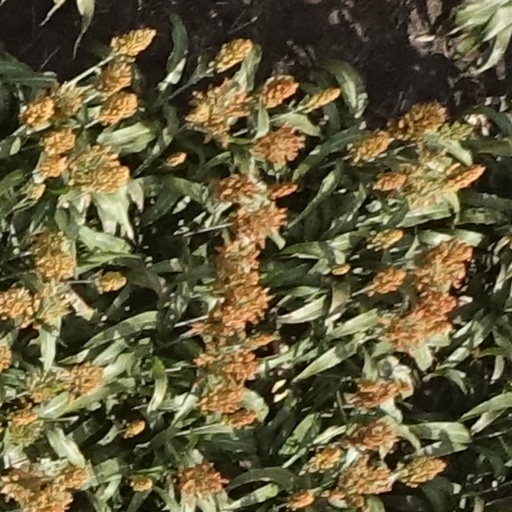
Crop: sorghum